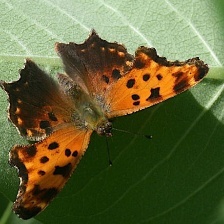
Species: EASTERN COMA
Butterfly family (ImageNet category): admiral